Paul Brown Federal Building and United States Courthouse

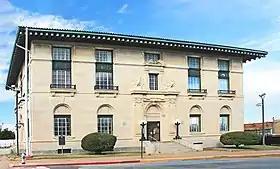
Sherman federal building and courthouse in 2013

The Paul Brown Federal Building and United States Courthouse, also known as Sherman U.S. Federal Building, is a historic government building in Sherman, Texas. It was built during 1906-1907 and reflects Renaissance Revival architecture. The building was listed on the National Register of Historic Places in 2000 as the US Post Office and Courthouse. It served historically as a post office (until 1962) and continues to serve as a federal courthouse for the United States District Court for the Eastern District of Texas. In 2014, the building was renamed in honor of District Judge Paul Neeley Brown.